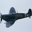
Label: airplane